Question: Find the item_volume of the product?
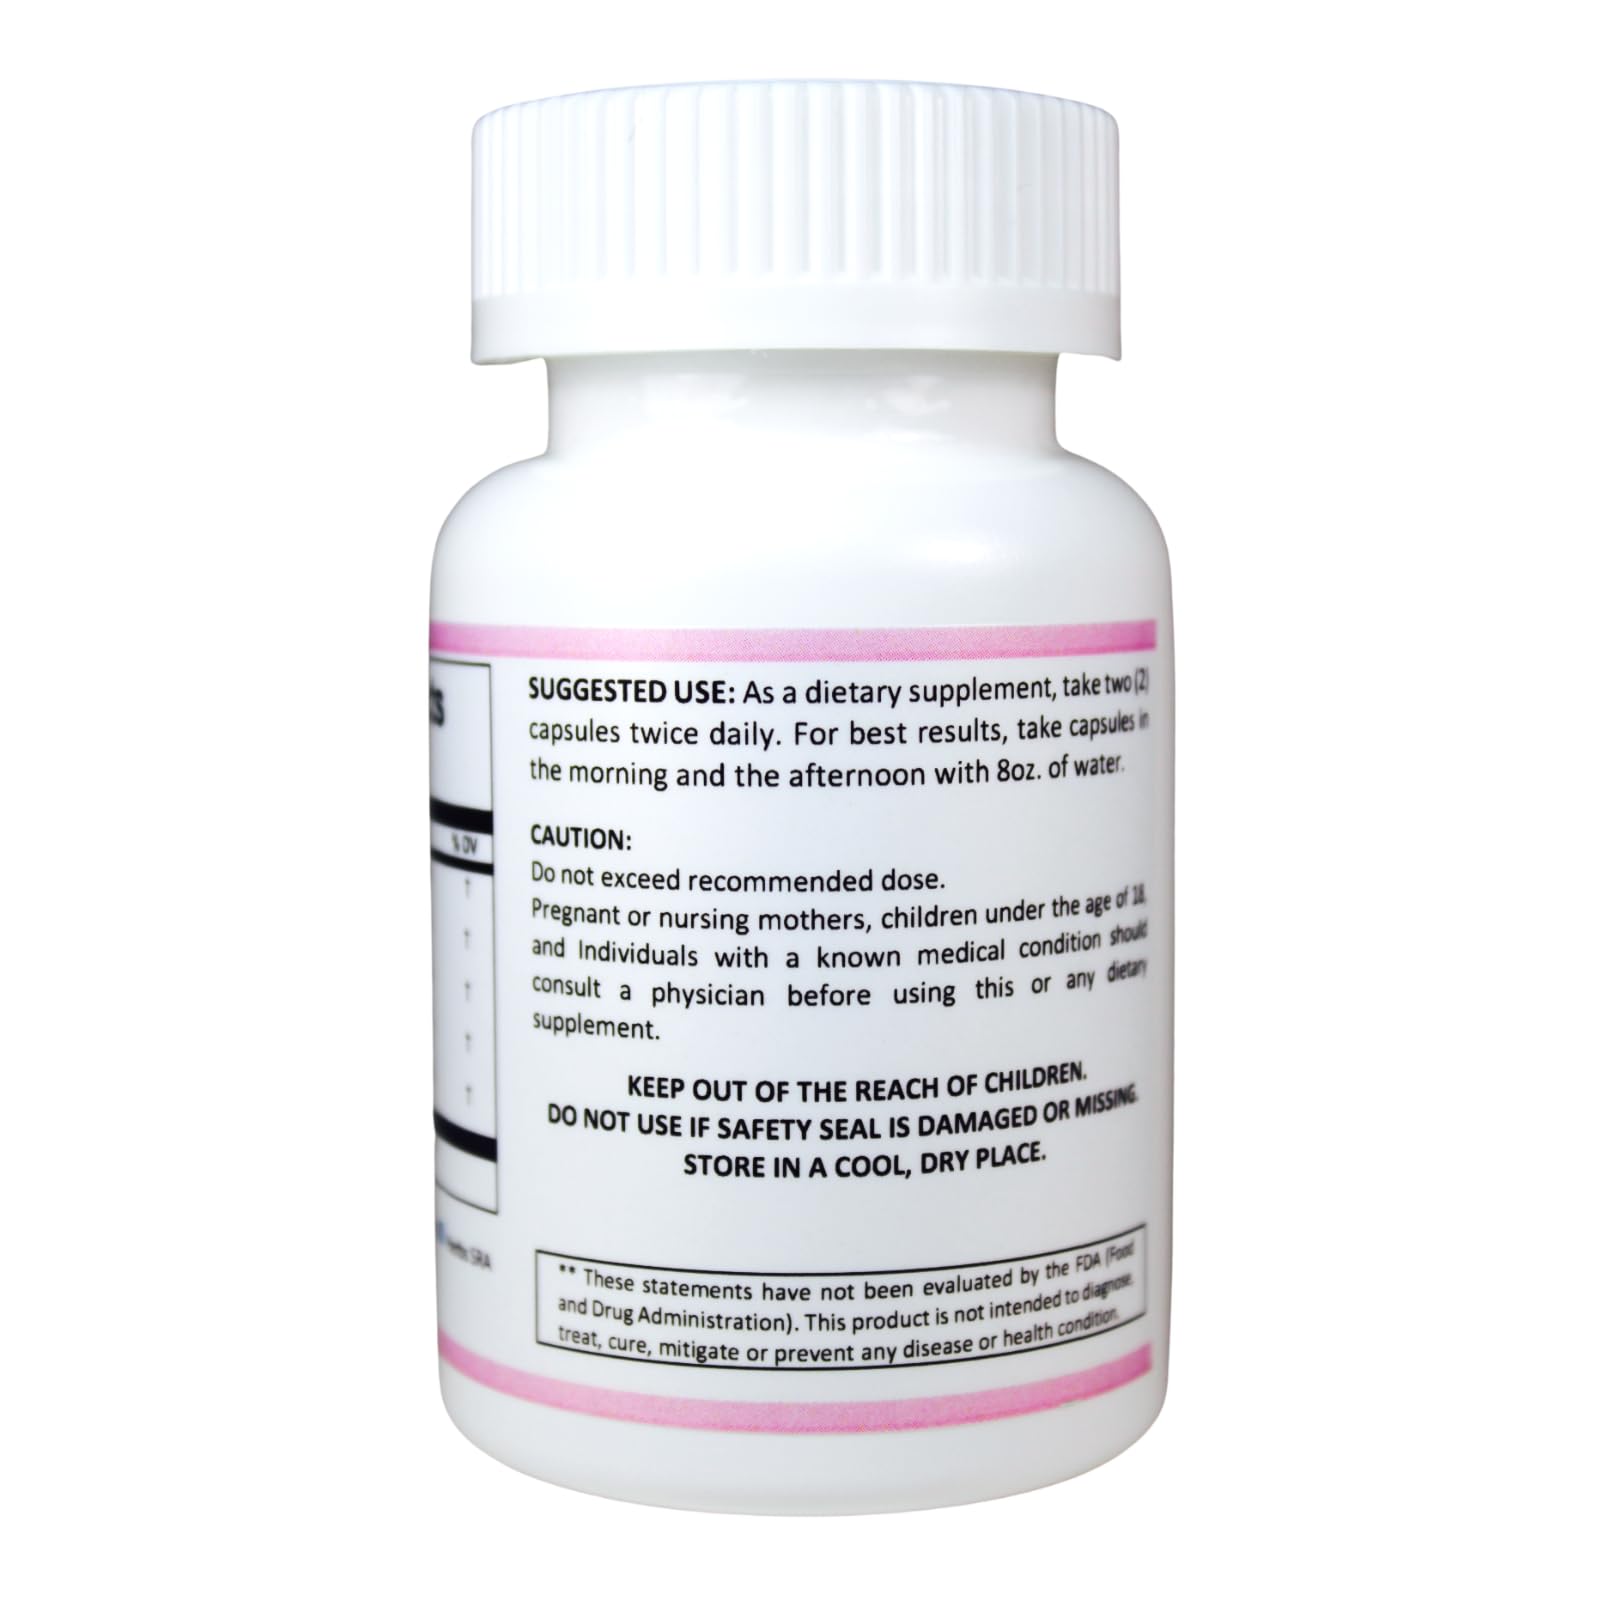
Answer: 8.0 fluid ounce